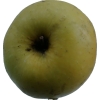
Label: Apple 13